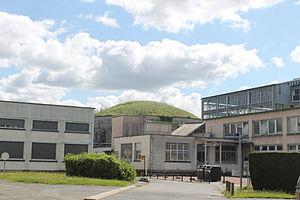
Les bâtiments du Laboratoire de l'accélérateur linéaire (LAL) dans le campus d'Orsay (Université Paris-Sud, Paris-Saclay)
Le Laboratoire de l'accélérateur linéaire a été une unité mixte de recherche de l’Institut national de physique nucléaire et de physique des particules du CNRS et de l’Université Paris-Saclay, de 1956 à fin décembre 2019. Situé sur le campus d'Orsay, au coeur du pôle technologique Paris-Saclay le laboratoire occupait plusieurs bâtiments au sud de l'Yvette. Le 1er janvier 2020, le LAL a rejoint quatre laboratoires de physique pour former le Laboratoire de Physique des 2 Infinis Irène Joliot-Curie.
Paris-Saclay est un pôle scientifique et technologique en cours d'aménagement à vingt kilomètres au sud de Paris, sur une zone couvrant 27 communes des départements de l'Essonne et des Yvelines. Sa construction, lancée en 2006, doit durer quinze à vingt ans pour permettre de regrouper à terme entre 20 et 25 % de la recherche scientifique française. Le projet Paris-Saclay vise à regrouper organismes de recherche, grandes écoles, universités et entreprises privées afin de créer un pôle d'excellence scientifique et technique de dimension internationale, comparable à la Silicon Valley ou à la région de Cambridge.
Le campus d’Orsay, ou campus universitaire Paris-Saclay, est un des cinq campus de l’université Paris-Saclay, s’étendant sur les communes d’Orsay et de Gif-sur-Yvette, mais aussi de Bures-sur-Yvette, dans l’Essonne, à une vingtaine de kilomètres au sud-ouest de Paris.